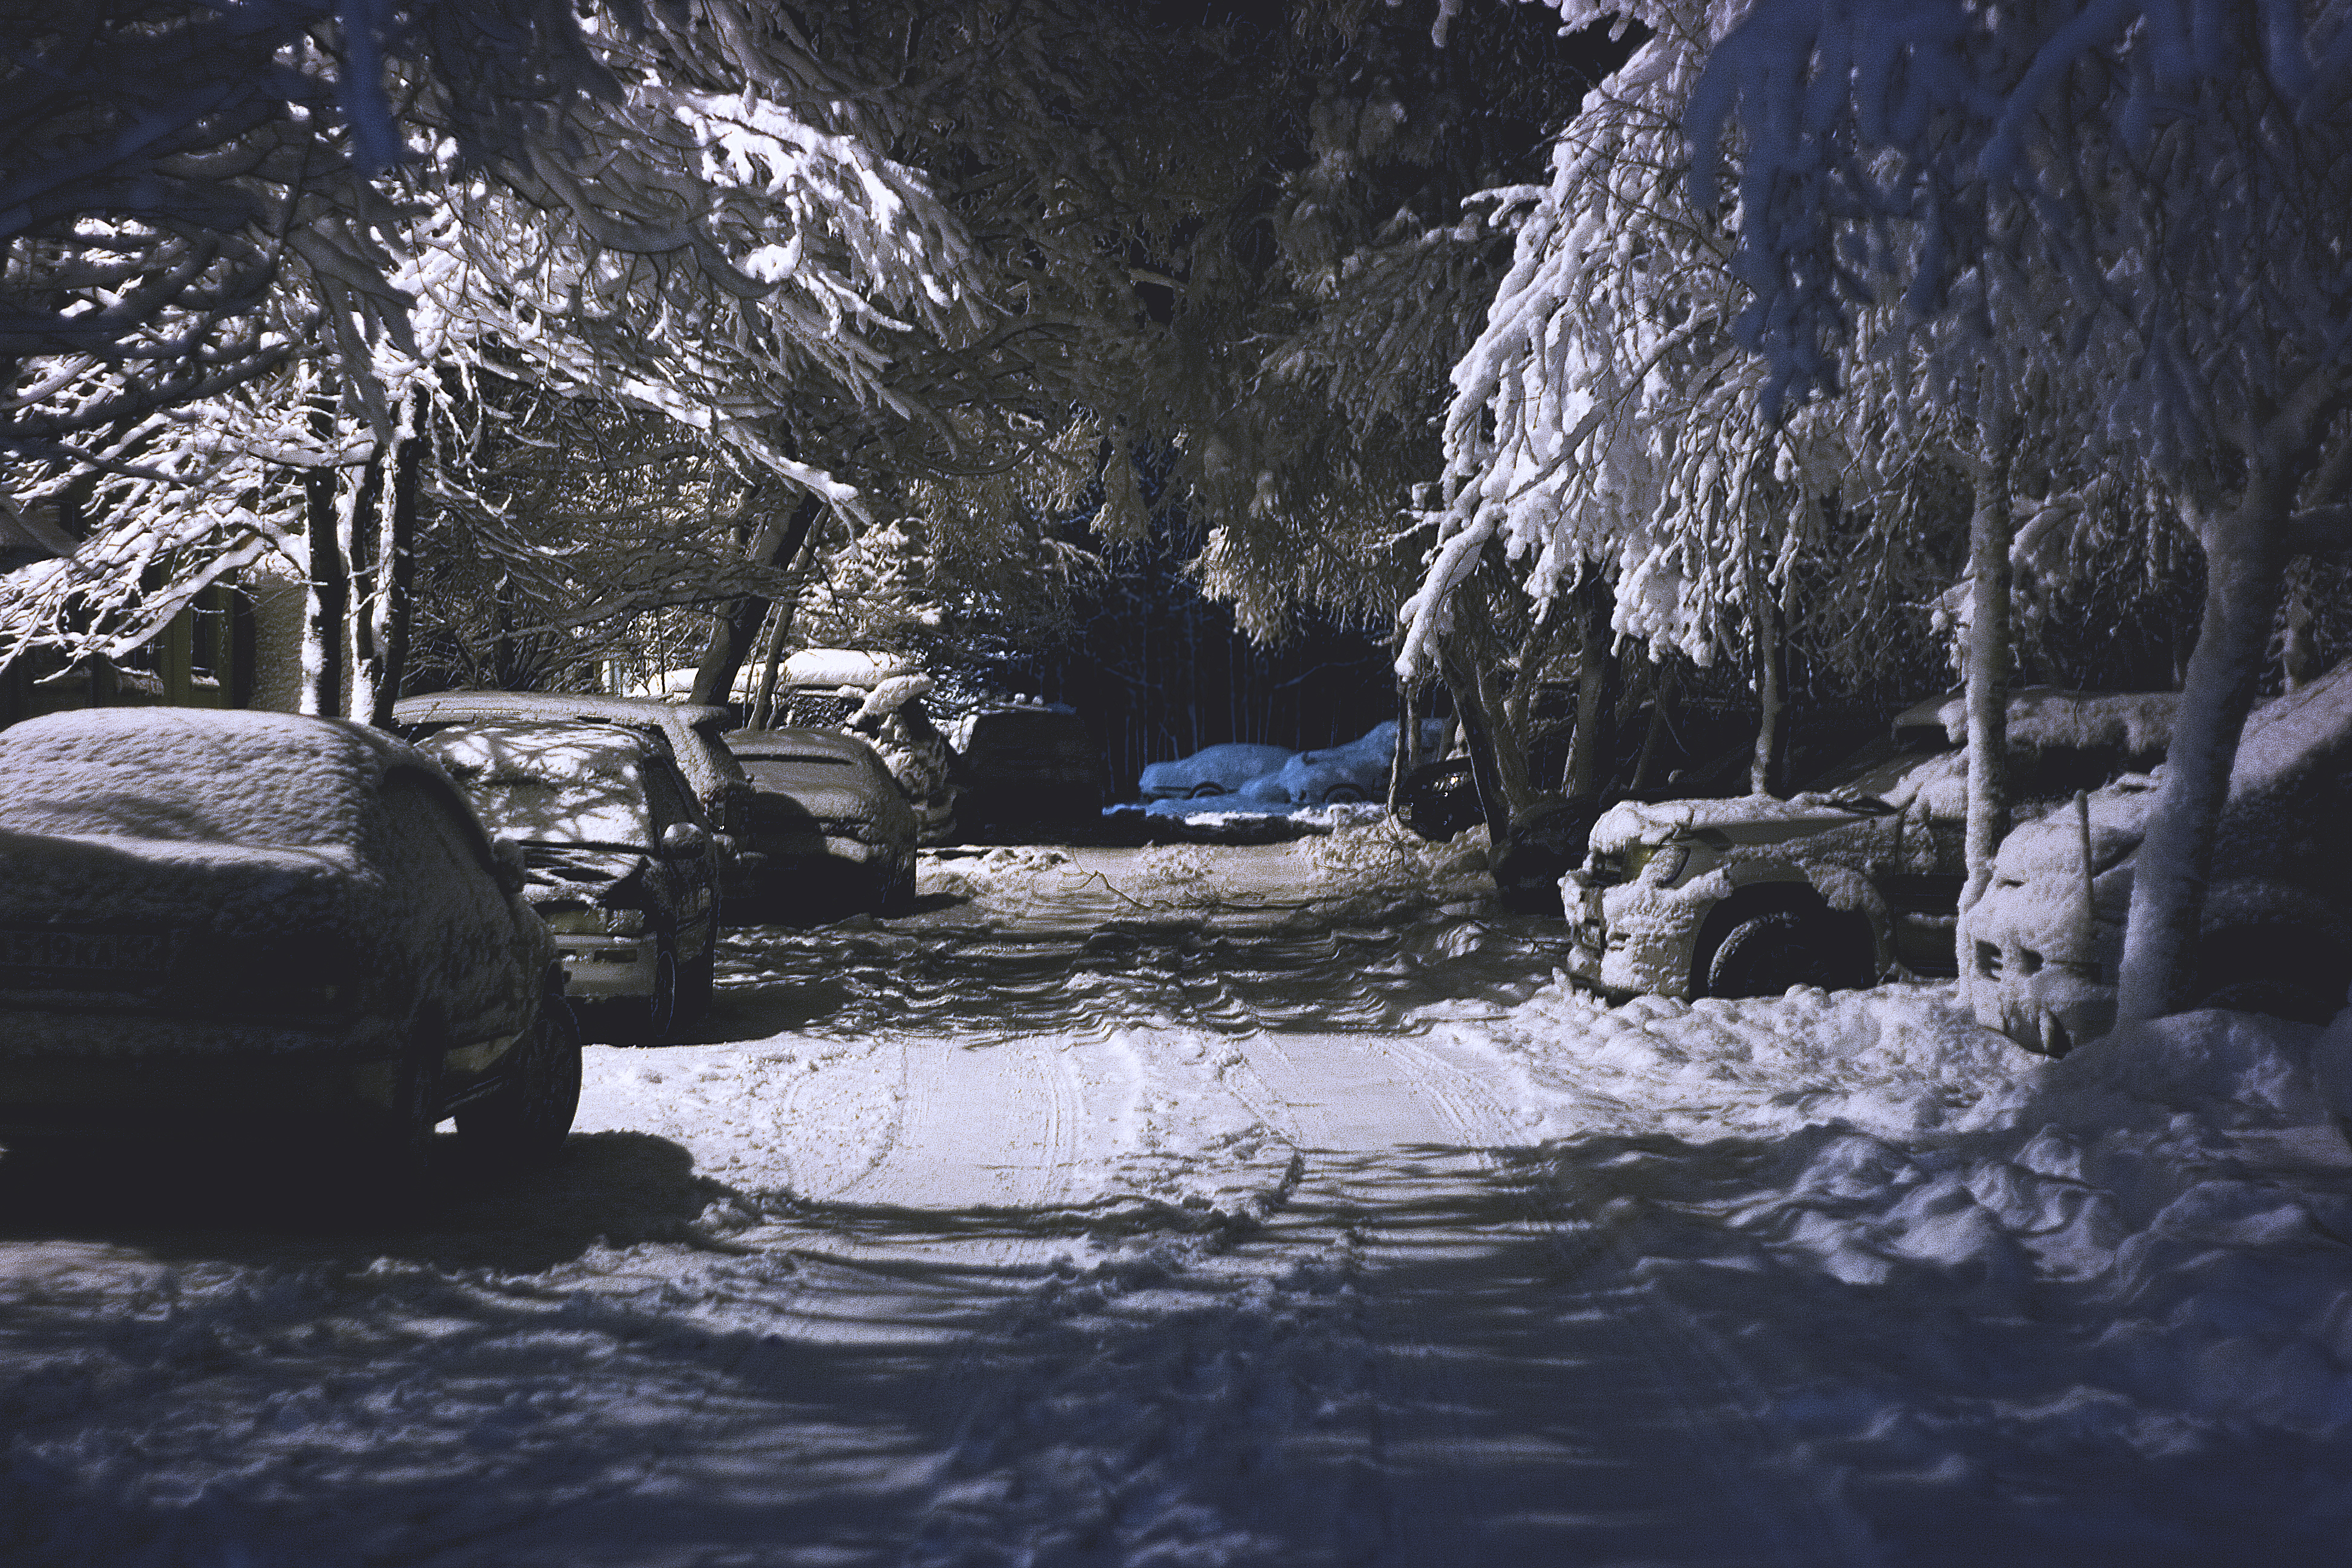
water, rock, wilderness, mountain, snow, cold, winter, road, river, stream, ice, reflection, vehicle, weather, rapid, season, trees, cars, vehicles, freezing, landform